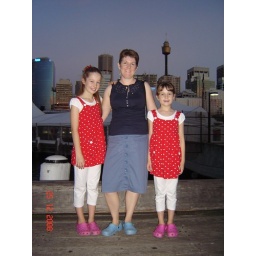
Darling Harbour Sydney. Check out the sky tower in the background